Rif War

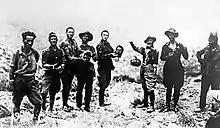
Spanish legionnaires holding up decapitated Moroccan heads, 1922

The Rif War had starkly polarized Spanish society between the "africanistas" who wanted to conquer an empire in Africa vs. the who wanted to abandon Morocco as not worth the blood and treasure. After the "Disaster of the Annual", Spain's war in the Rif went from bad to worse, and as the Spanish were barely hanging on to Morocco, support for the grew as many people could see no point to the war. In August 1923, Spanish soldiers embarking for Morocco mutinied at the railway stations, other soldiers in Malaga simply refused to board the ships that were to take them to Morocco, while in Barcelona huge crowds of left-wingers had staged anti-war protests at which Spanish flags were burned while the flag of the Rif Republic was waved about.